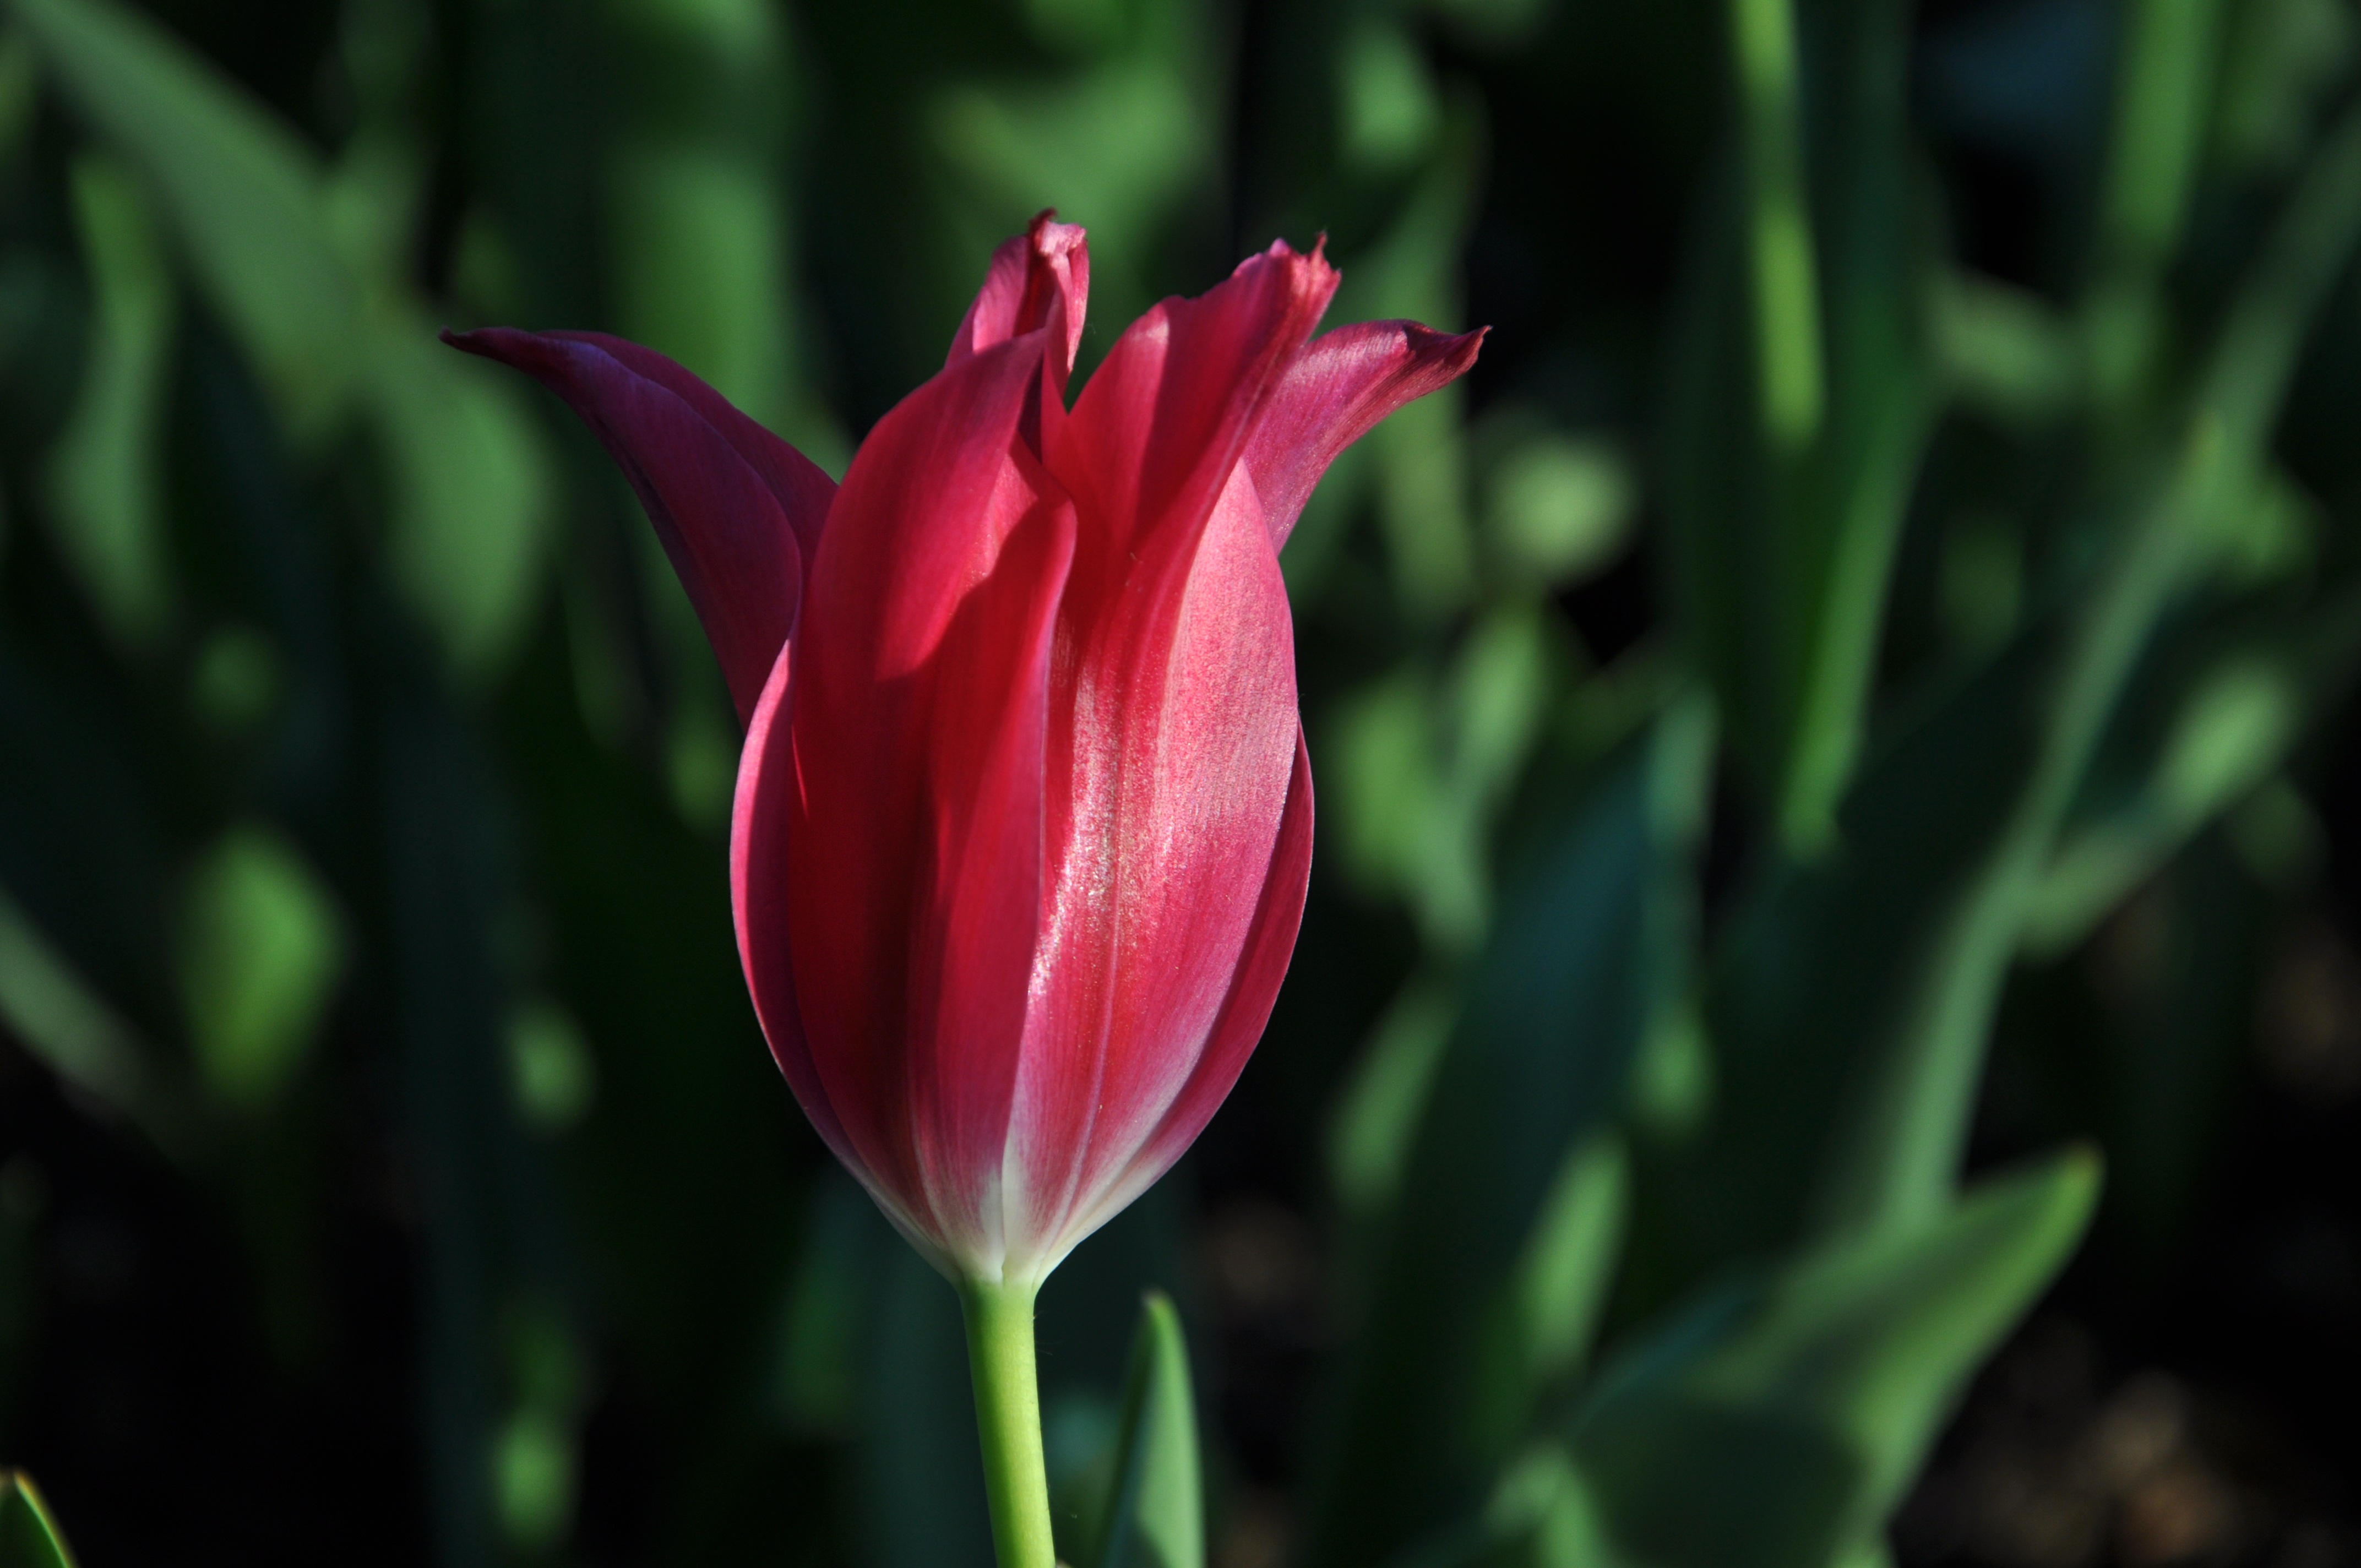
plant, flower, petal, tulip, botany, flora, flowers, tulips, burgas, macro photography, flowering plant, plant stem, land plant